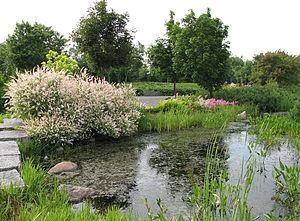
Le Domaine de Maizerets est un parc urbain de 27 hectares situé dans l'arrondissement de La Cité-Limoilou, à Québec. Le domaine comprend notamment 11 km de pistes piétonnes interdites aux vélos, qui se transforment en sentiers de ski de fond et de raquette en hiver ainsi qu'un arboretum, aménagé en 1997. Le domaine est aujourd'hui géré par une société para-municipale, La société du domaine Maizerets, dont la mission consiste à gérer le parc et à organiser des activités sportives, sociales, scientifiques et culturelles. À noter, la volière n'existe plus.
Cette page répertorie les parcs et jardins de Québec par arrondissement et quartier.
Maizerets est un des 35 quartiers de la ville de Québec, et un des neuf qui sont situés dans l'arrondissement La Cité-Limoilou.